Tianjin Free-Trade Zone

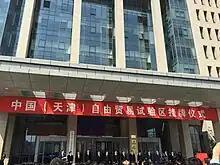

On April 21, 2015, Tianjin FTZ was founded. Also, twenty-six financial institutions (include headquarters and branches) were founded in Tianjin FTZ.